Gordon Cummins

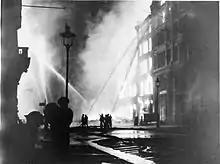
The air raids upon London and other British cities throughout World War II resulted in enforced nighttime blackout measures

All of Cummins's known murders and attempted murders were committed in London during wartime blackout conditions, imposed in September 1939. By the time of his 1942 arrest, Cummins had neither a previous criminal record nor a known history of violence.